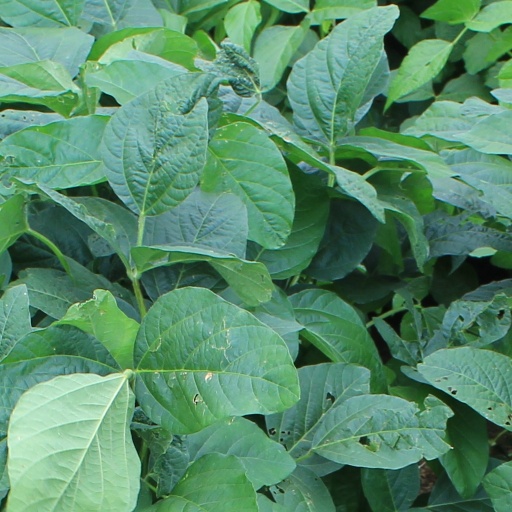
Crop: soybean